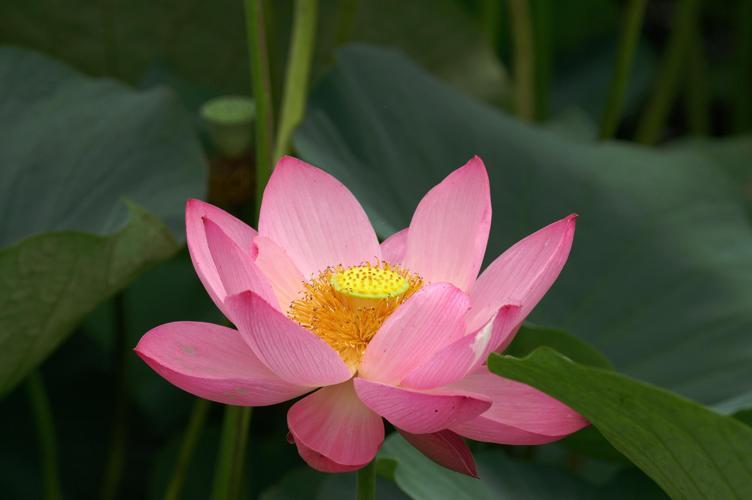
Label: lotus